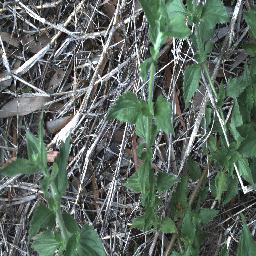
Label: siam_weed